Silver chloride

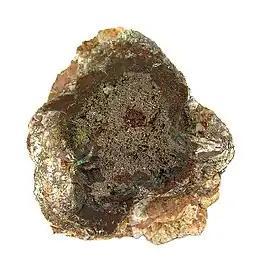
Chlorargyrite

Silver chloride occurs naturally as chlorargyrite in the arid and oxidized zones in silver deposits. If some of the chloride ions are replaced by bromide or iodide ions, the words bromian and iodian are added before the name, respectively. This mineral is a source of silver and is leached by cyanidation, where it will produce the soluble [Ag(CN)] complex.